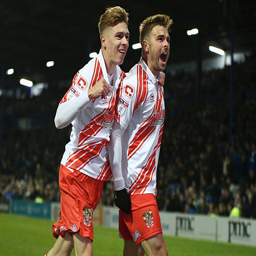
athlete celebrates scoring his teams second with person during the match .